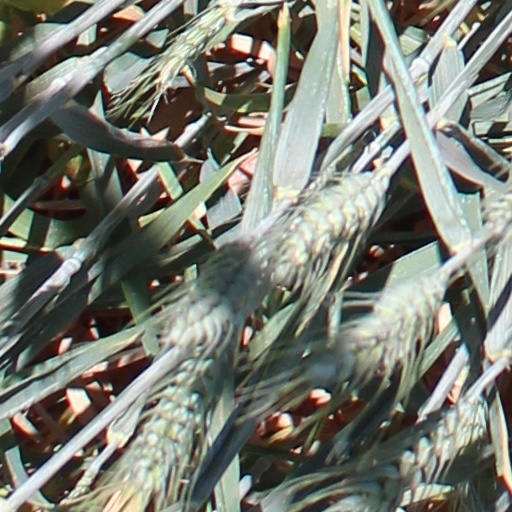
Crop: wheat